Lizzie Robinson House

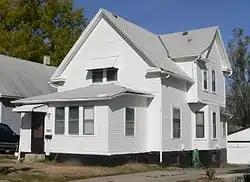
Lizzie Robinson House, seen from the southeast

The Lizzie Robinson House, located at 2864 Corby Street in North Omaha, Nebraska, United States, is the location of the first Church of God in Christ congregation in the state. This was a Pentecostal denomination founded in the late 19th century in Lexington, Mississippi, by Charles Price Jones and Charles Harrison Mason; the latter of whom led the church for decades.